Sir John Stradling, 1st Baronet

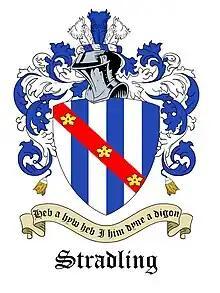

Sir John Stradling, 1st Baronet (1563 – 9 September 1637), was an English poet, scholar and politician.